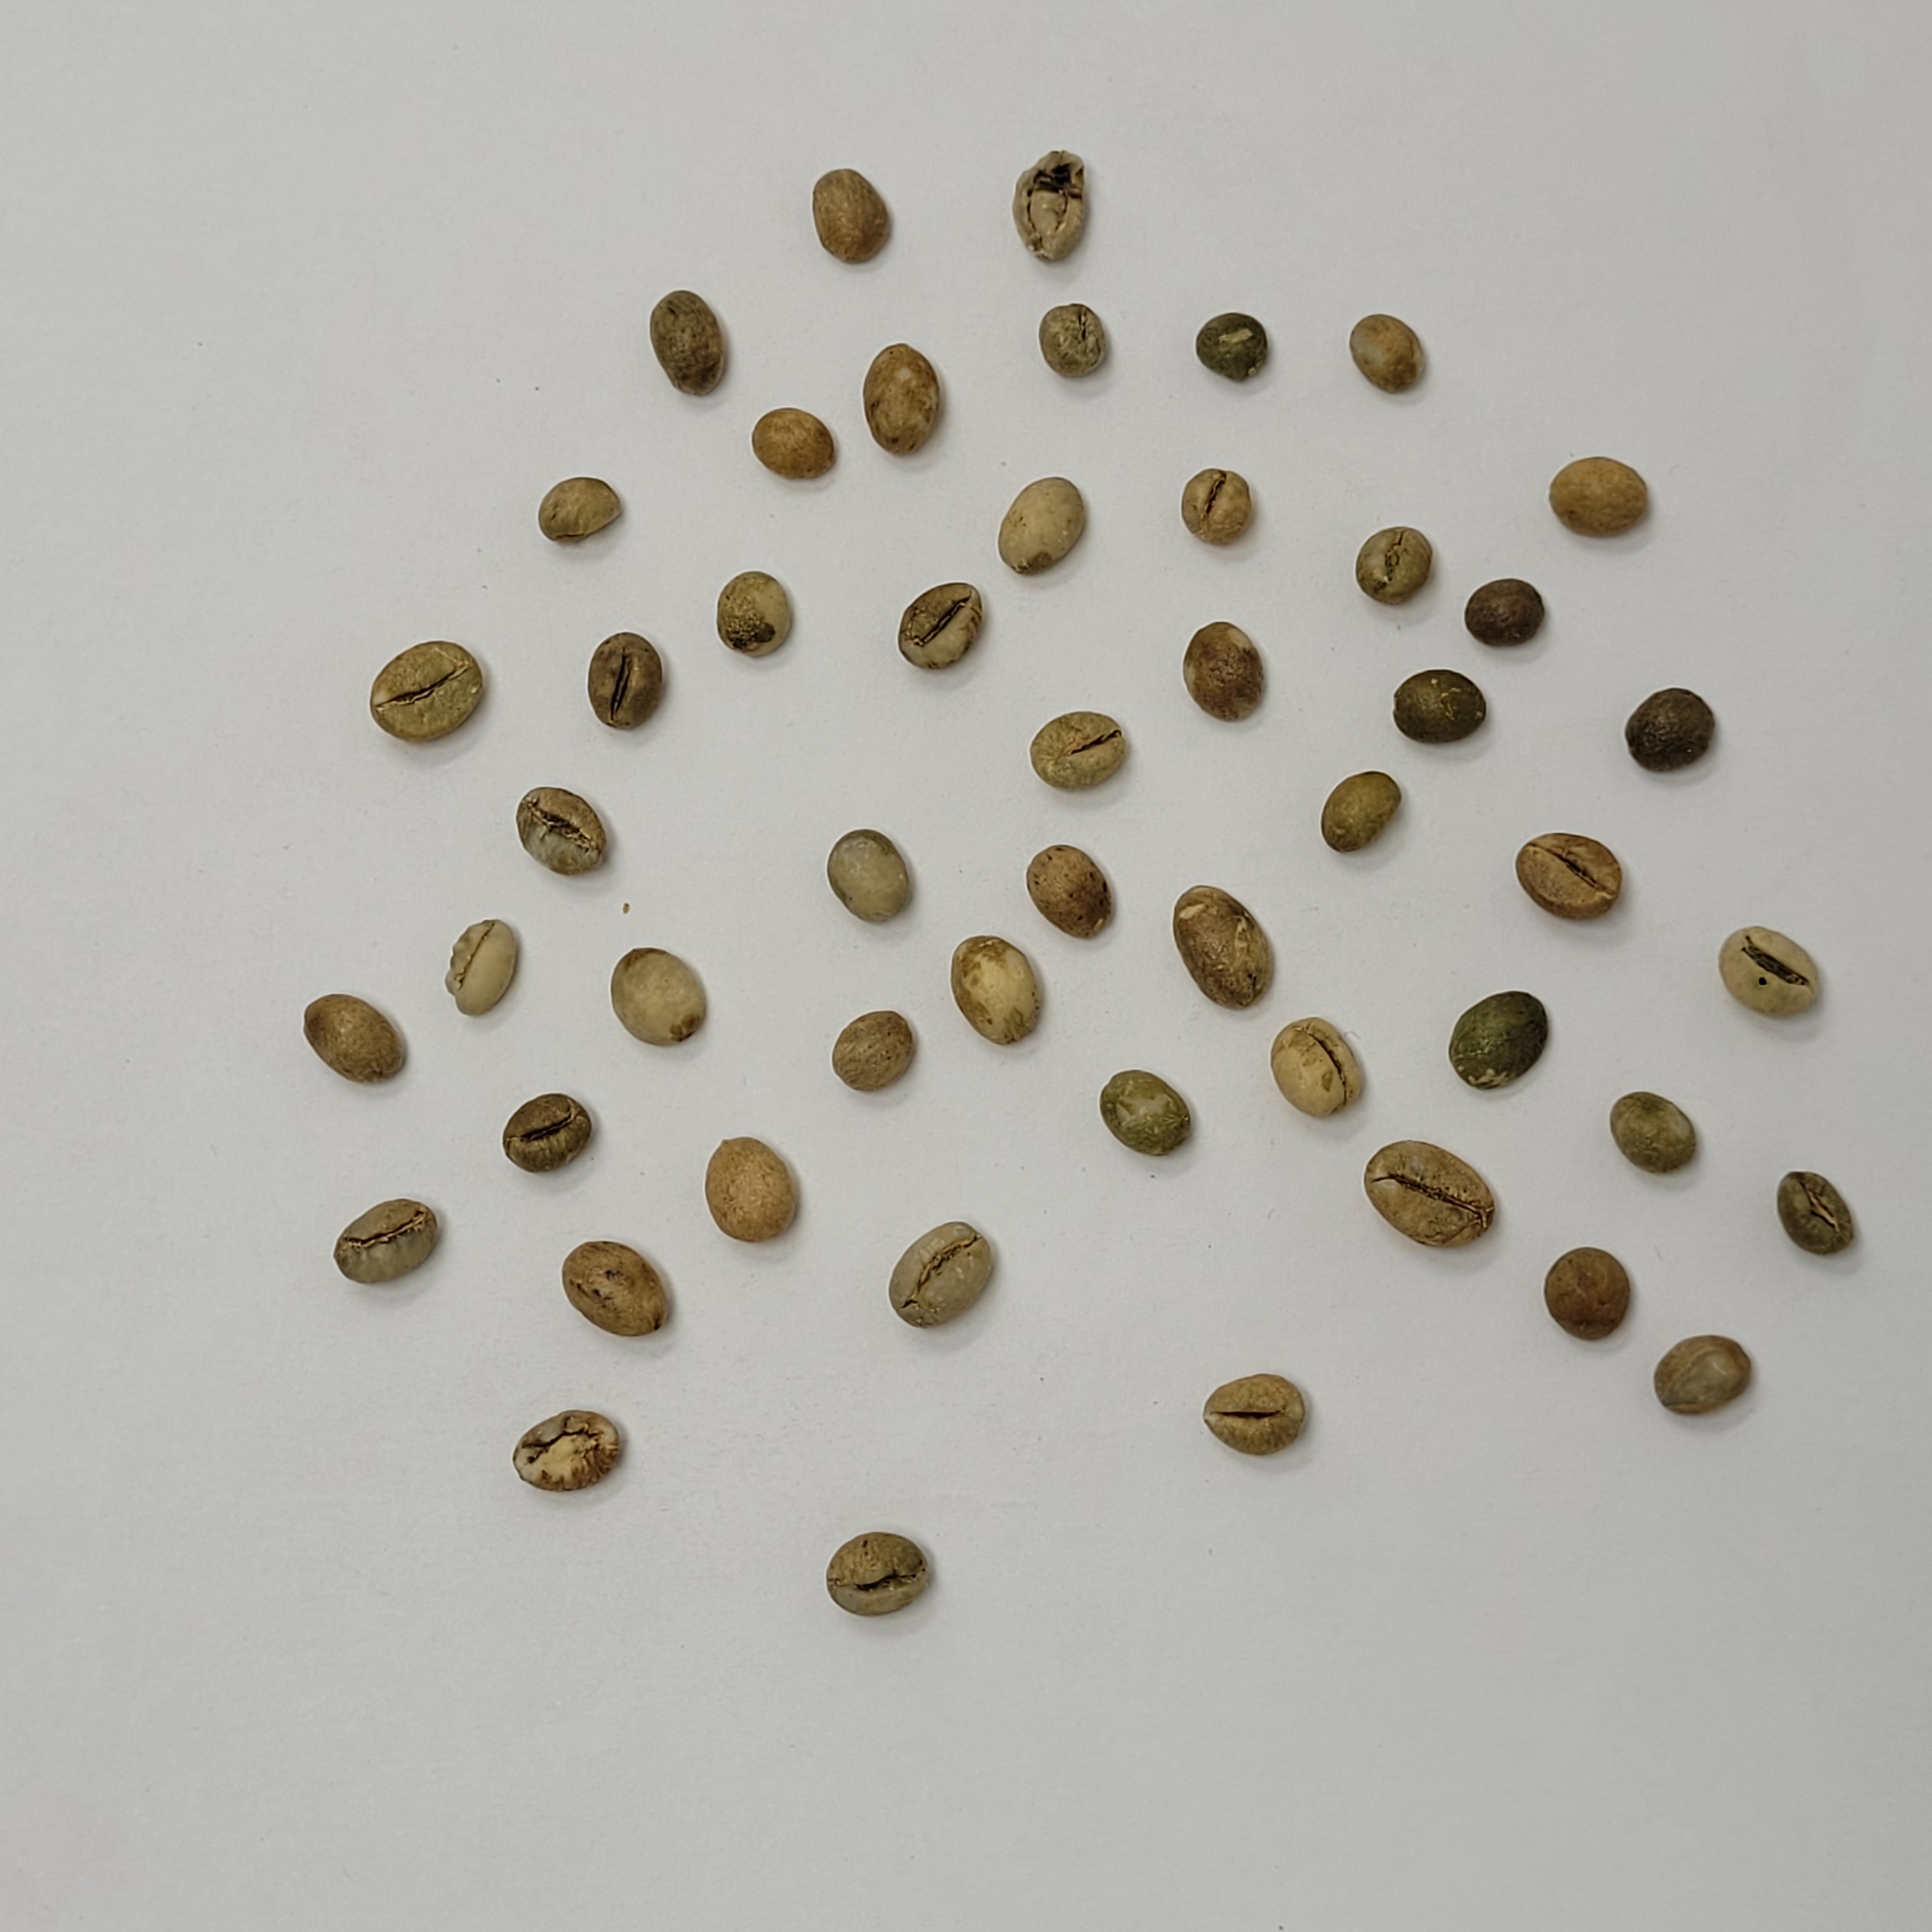
Coffee bean quality grade: PB-I